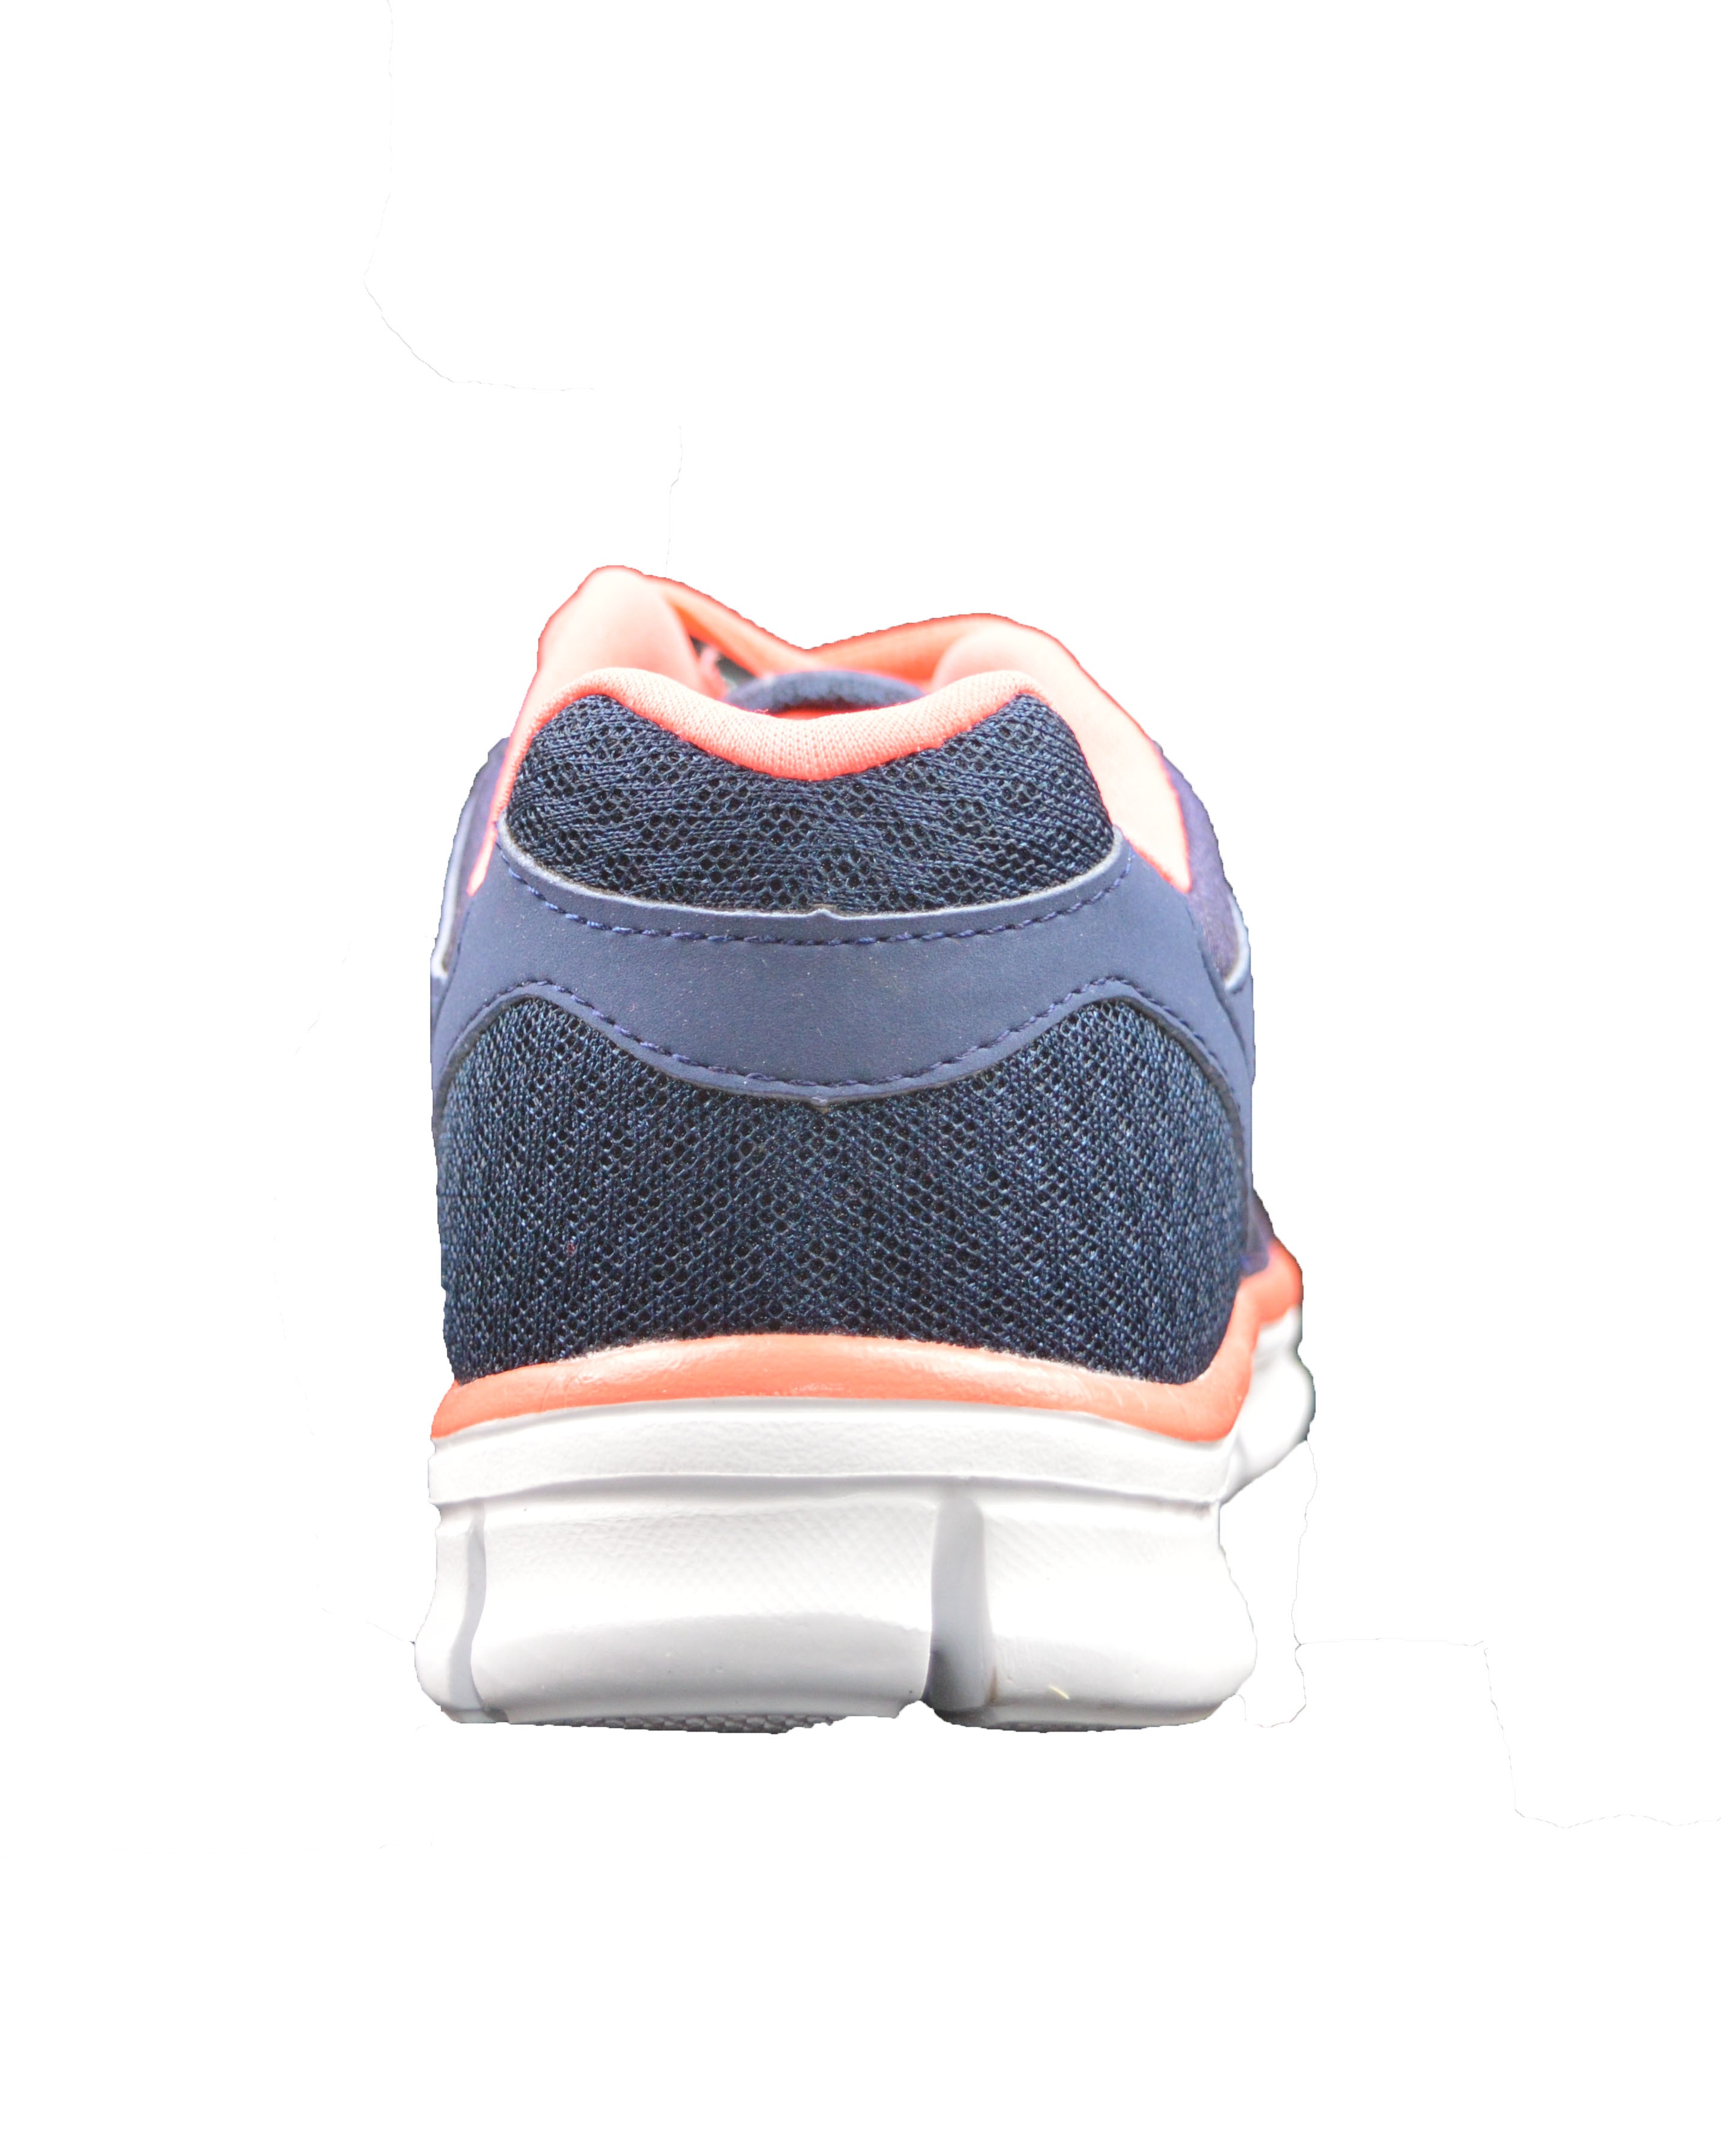
shoe, leather, orange, running shoe, product, sneakers, footwear, magenta, outdoor shoe, athletic shoe, nike free, cross training shoe